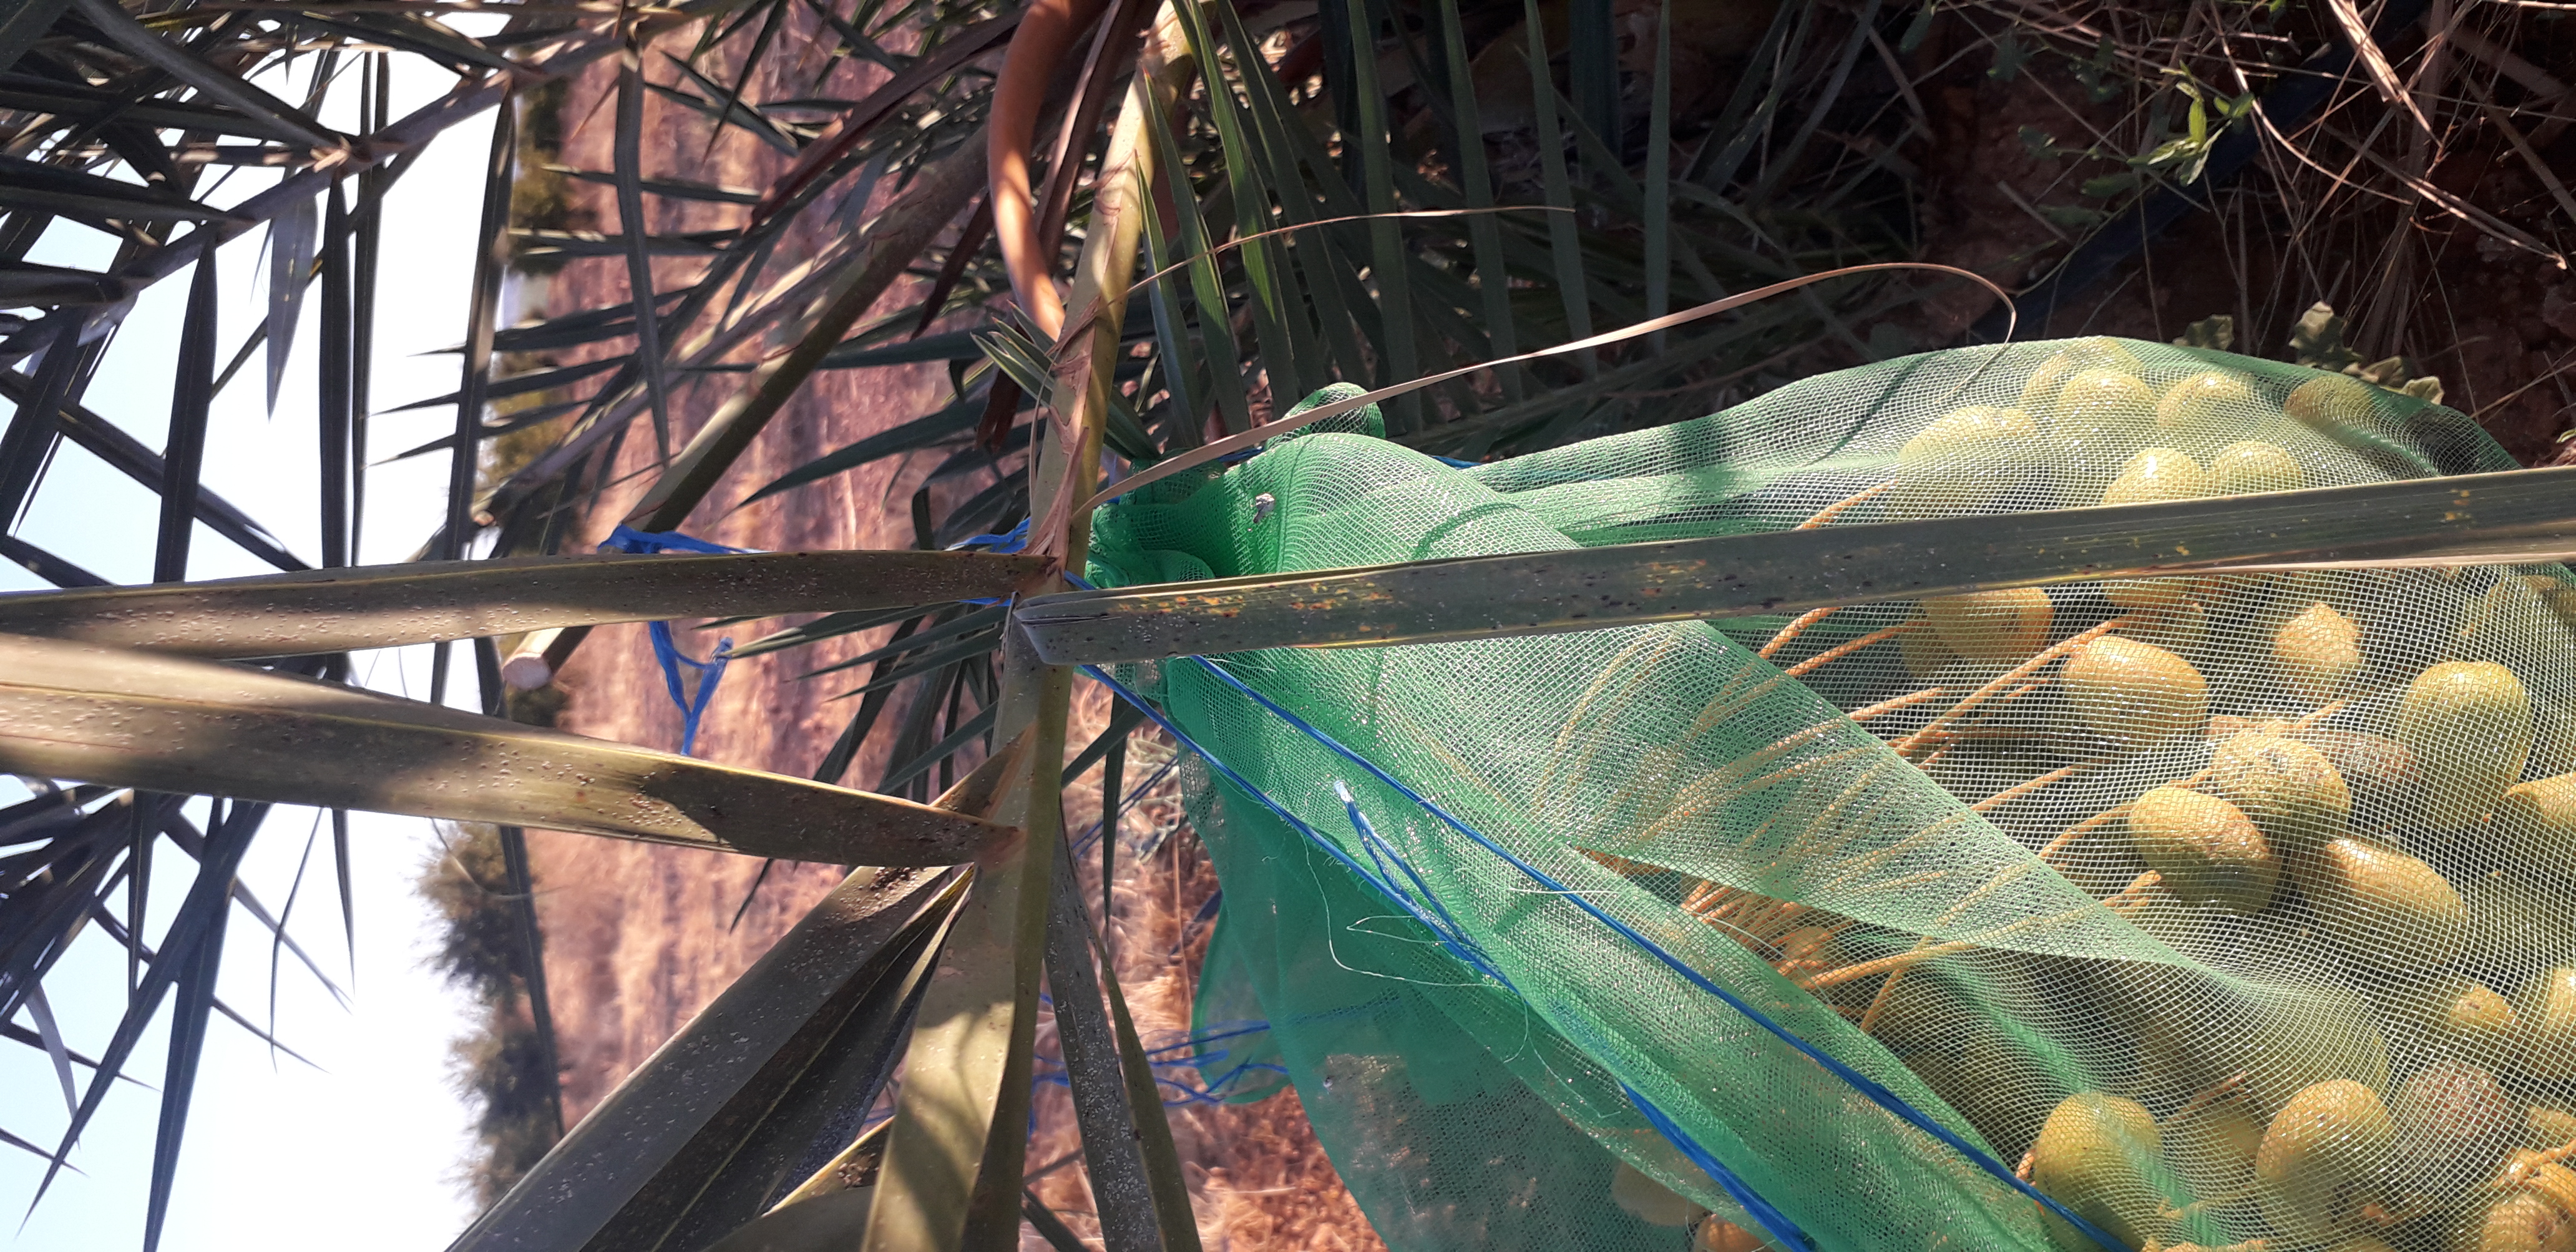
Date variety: Boufagous